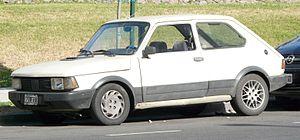
SEVEL Argentina SA, était une coentreprise créée le 28 février 1980 entre les sociétés Fiat Concord et SAFRAR Argentina, pour la production et la vente de voitures. L'acronyme « SEVEL » signifie « Sociedad Europea de VEhículos por Latinoamerica », un peu à l'image de la société SevelSud créée en Italie pour la production des véhicules utilitaires Fiat Ducato et ses clones PSA.